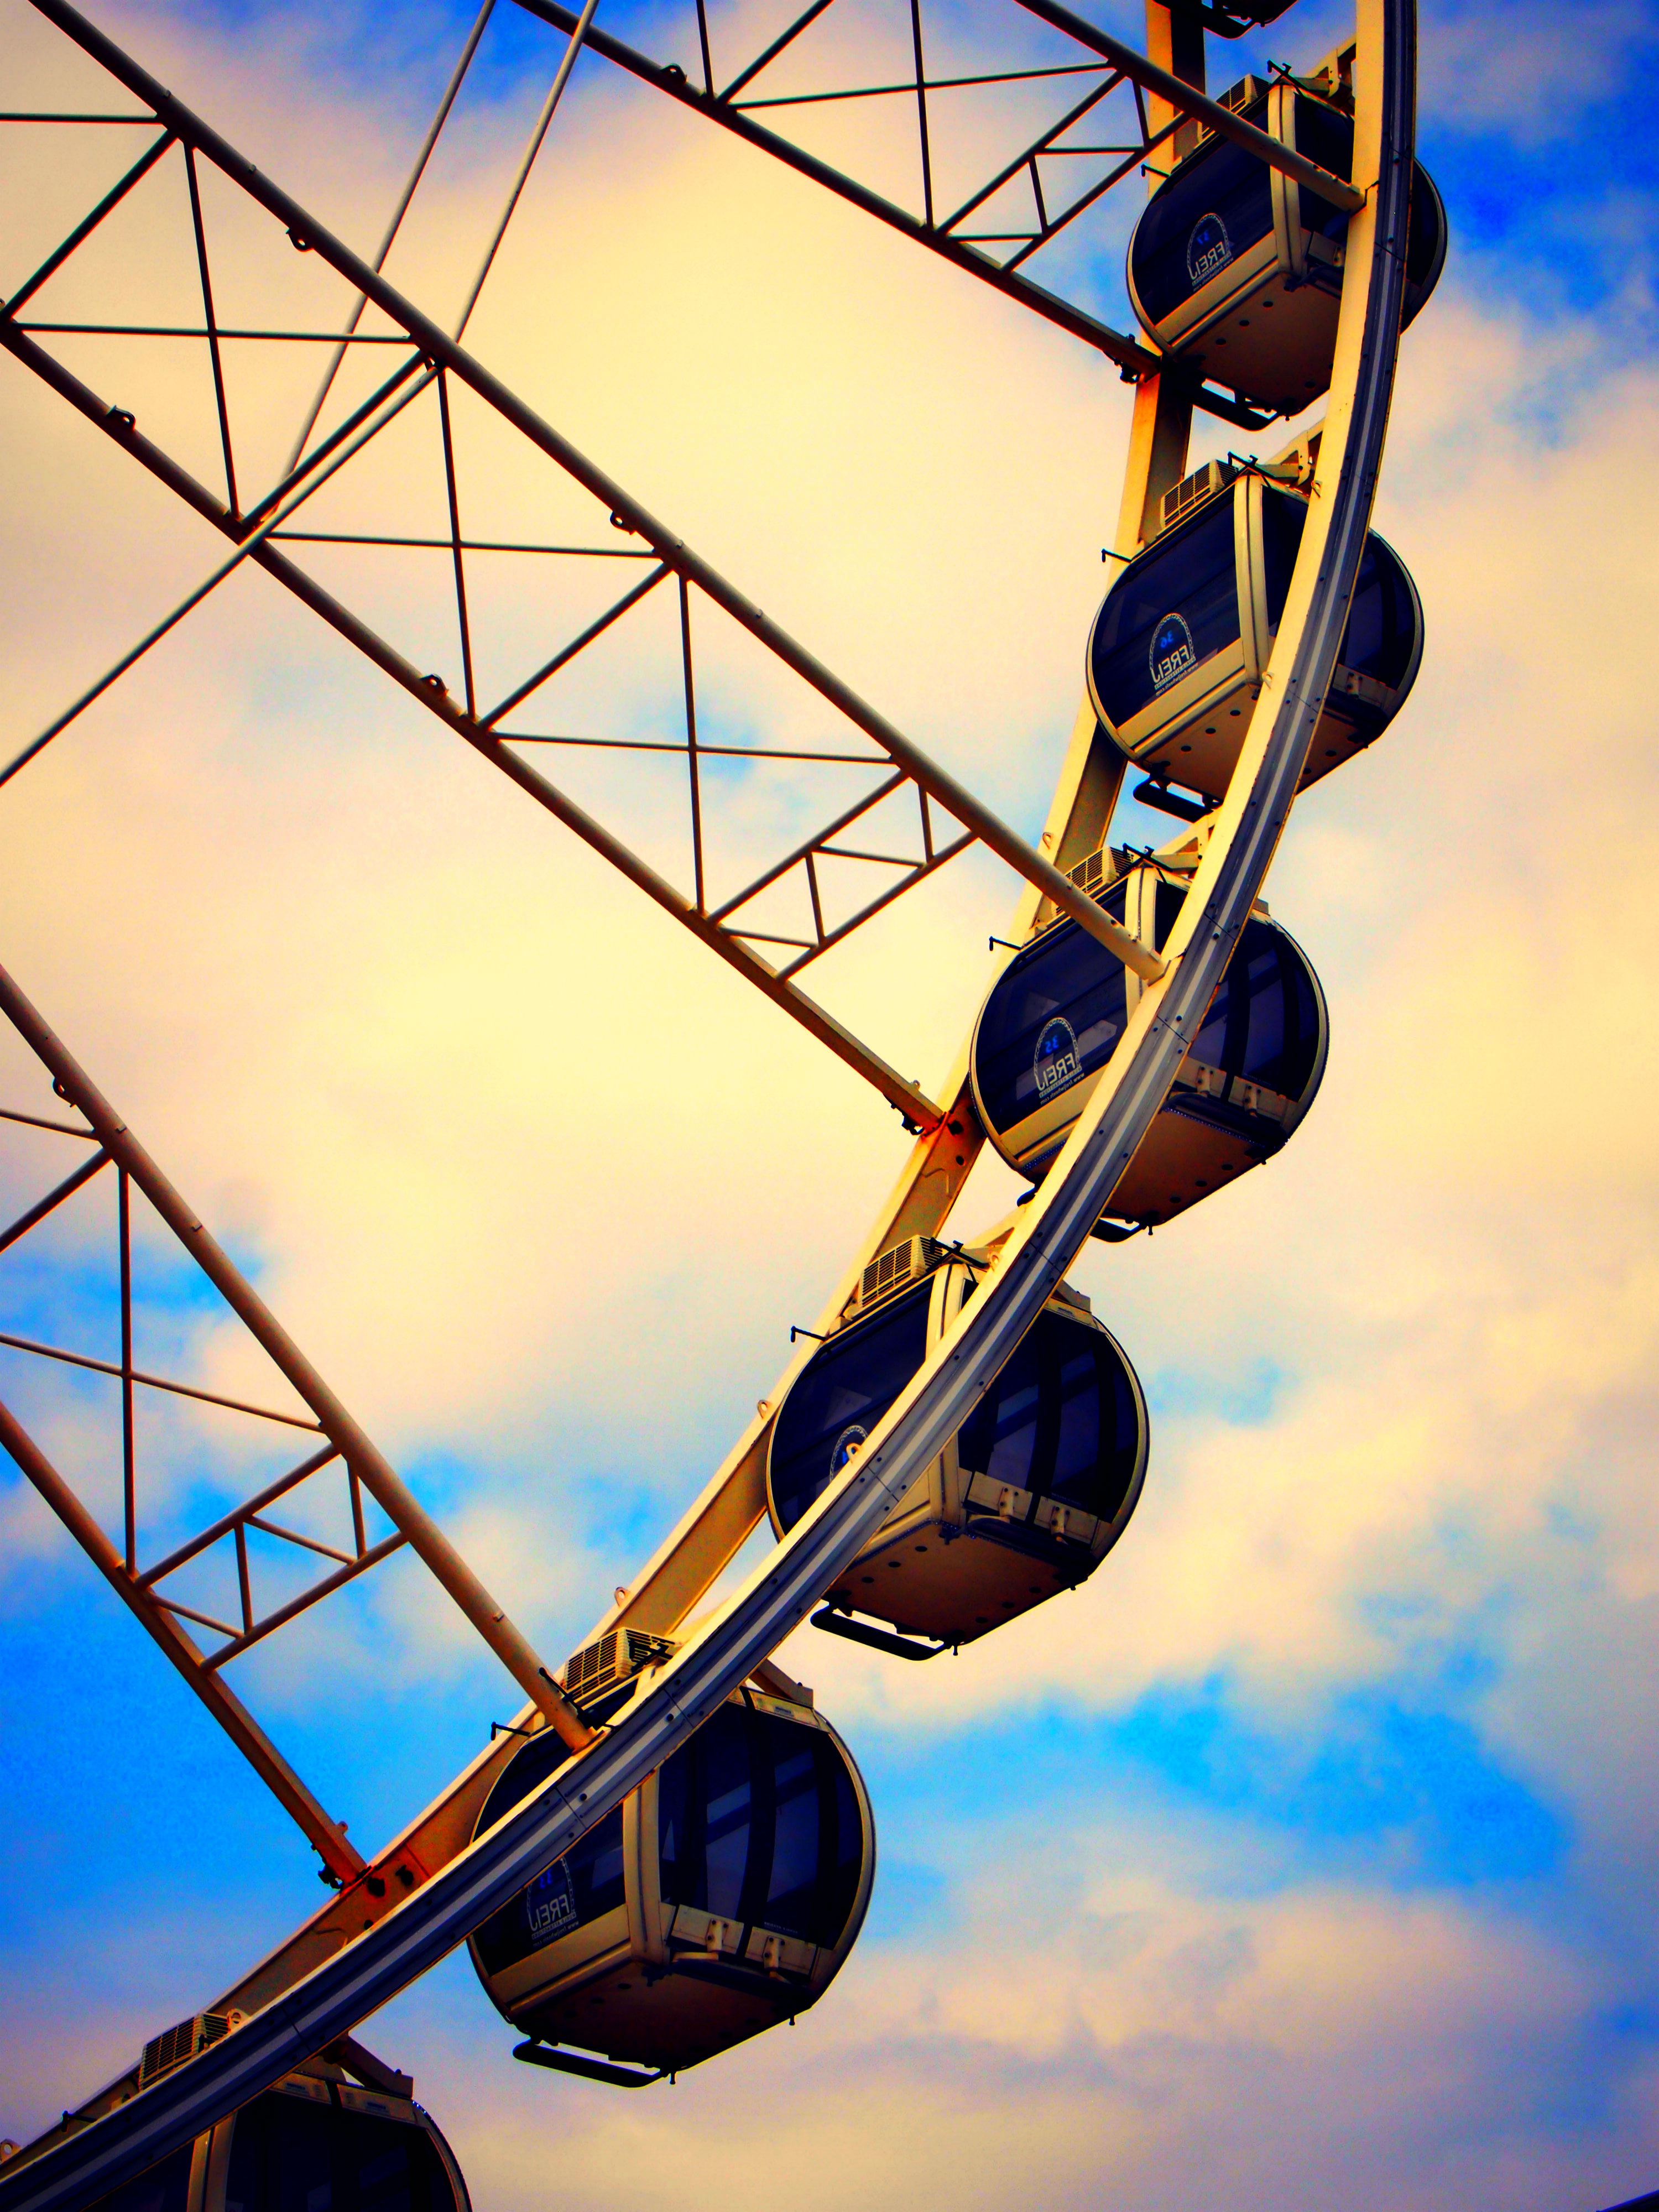
natural, wheel, sky, cloud, daytime, light, ferris wheel, blue, sunlight, yellow, tire, line, automotive wheel system, recreation, leisure, public utility, pole, electric blue, street light, electricity, amusement ride, circle, auto part, metal, spoke, nonbuilding structure, fun, evening, city, amusement park, dusk, fair, symmetry, wire, tourist attraction, rim, crane